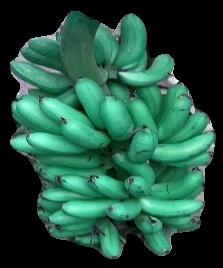
Variety: rasbale
Grade: grade1